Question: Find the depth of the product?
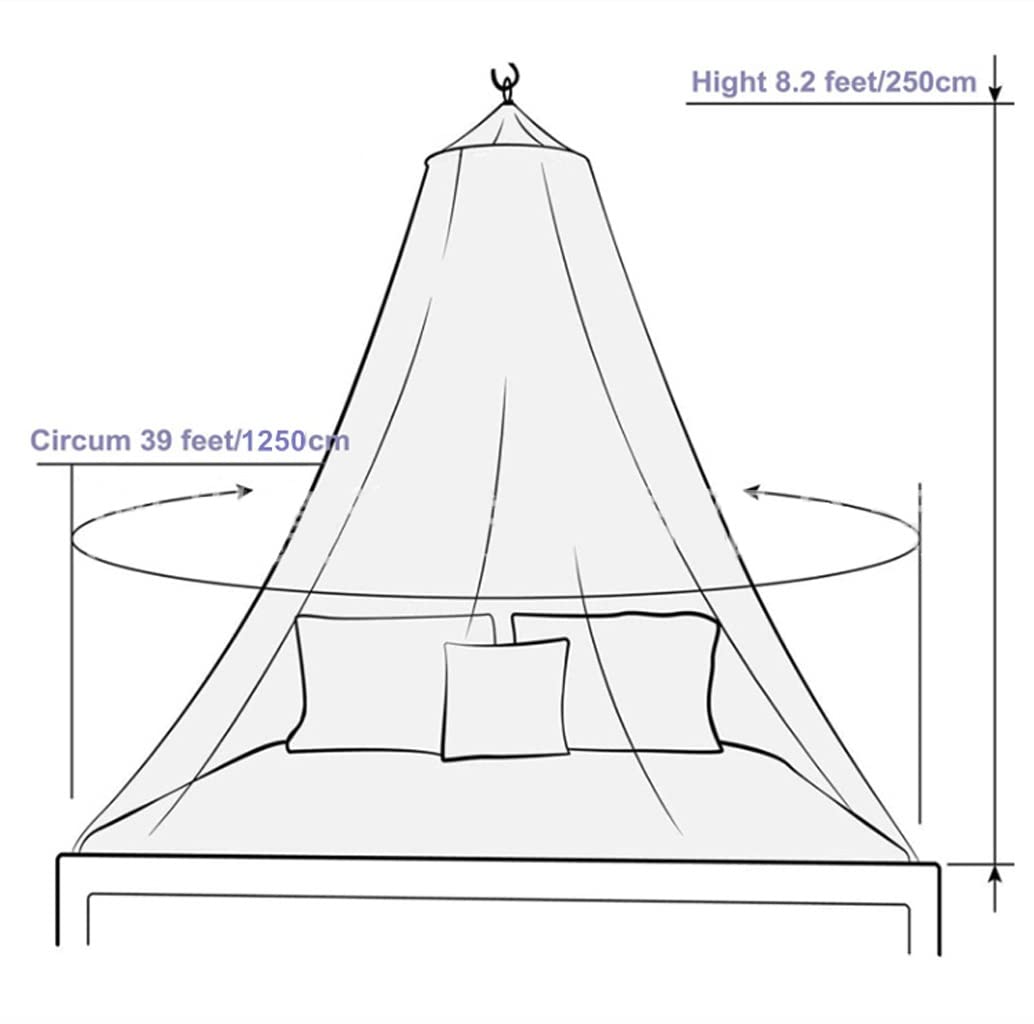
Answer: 250.0 centimetre